Dirty Dancing (1988 TV series)

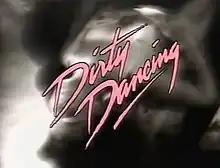

Dirty Dancing is an American comedy-drama television series that ran for 11 episodes on CBS from October 29, 1988, until January 14, 1989. It was based on the 1987 film of the same name, and is the second release in the titular franchise. Despite its sourced original story, none of the original cast or crew returned for the TV adaptation. The series starred Patrick Cassidy as Johnny Castle and Melora Hardin as Frances "Baby" Kellerman.